Cloud Home

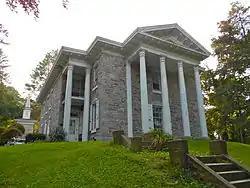

"Cloud Home" is a historic home located at Pottsville, Schuylkill County, Pennsylvania. It is a -story fieldstone dwelling in the Greek Revival style. It features a pedimented portico supported by four Corinthian order columns. Surrounding the home are seven acres of landscaped grounds. Located on the property are a contributing large stone barn, stone smokehouse with matching necessary, and an octagonal stone building with subterranean vault. This building was used as John Bannans legal office.